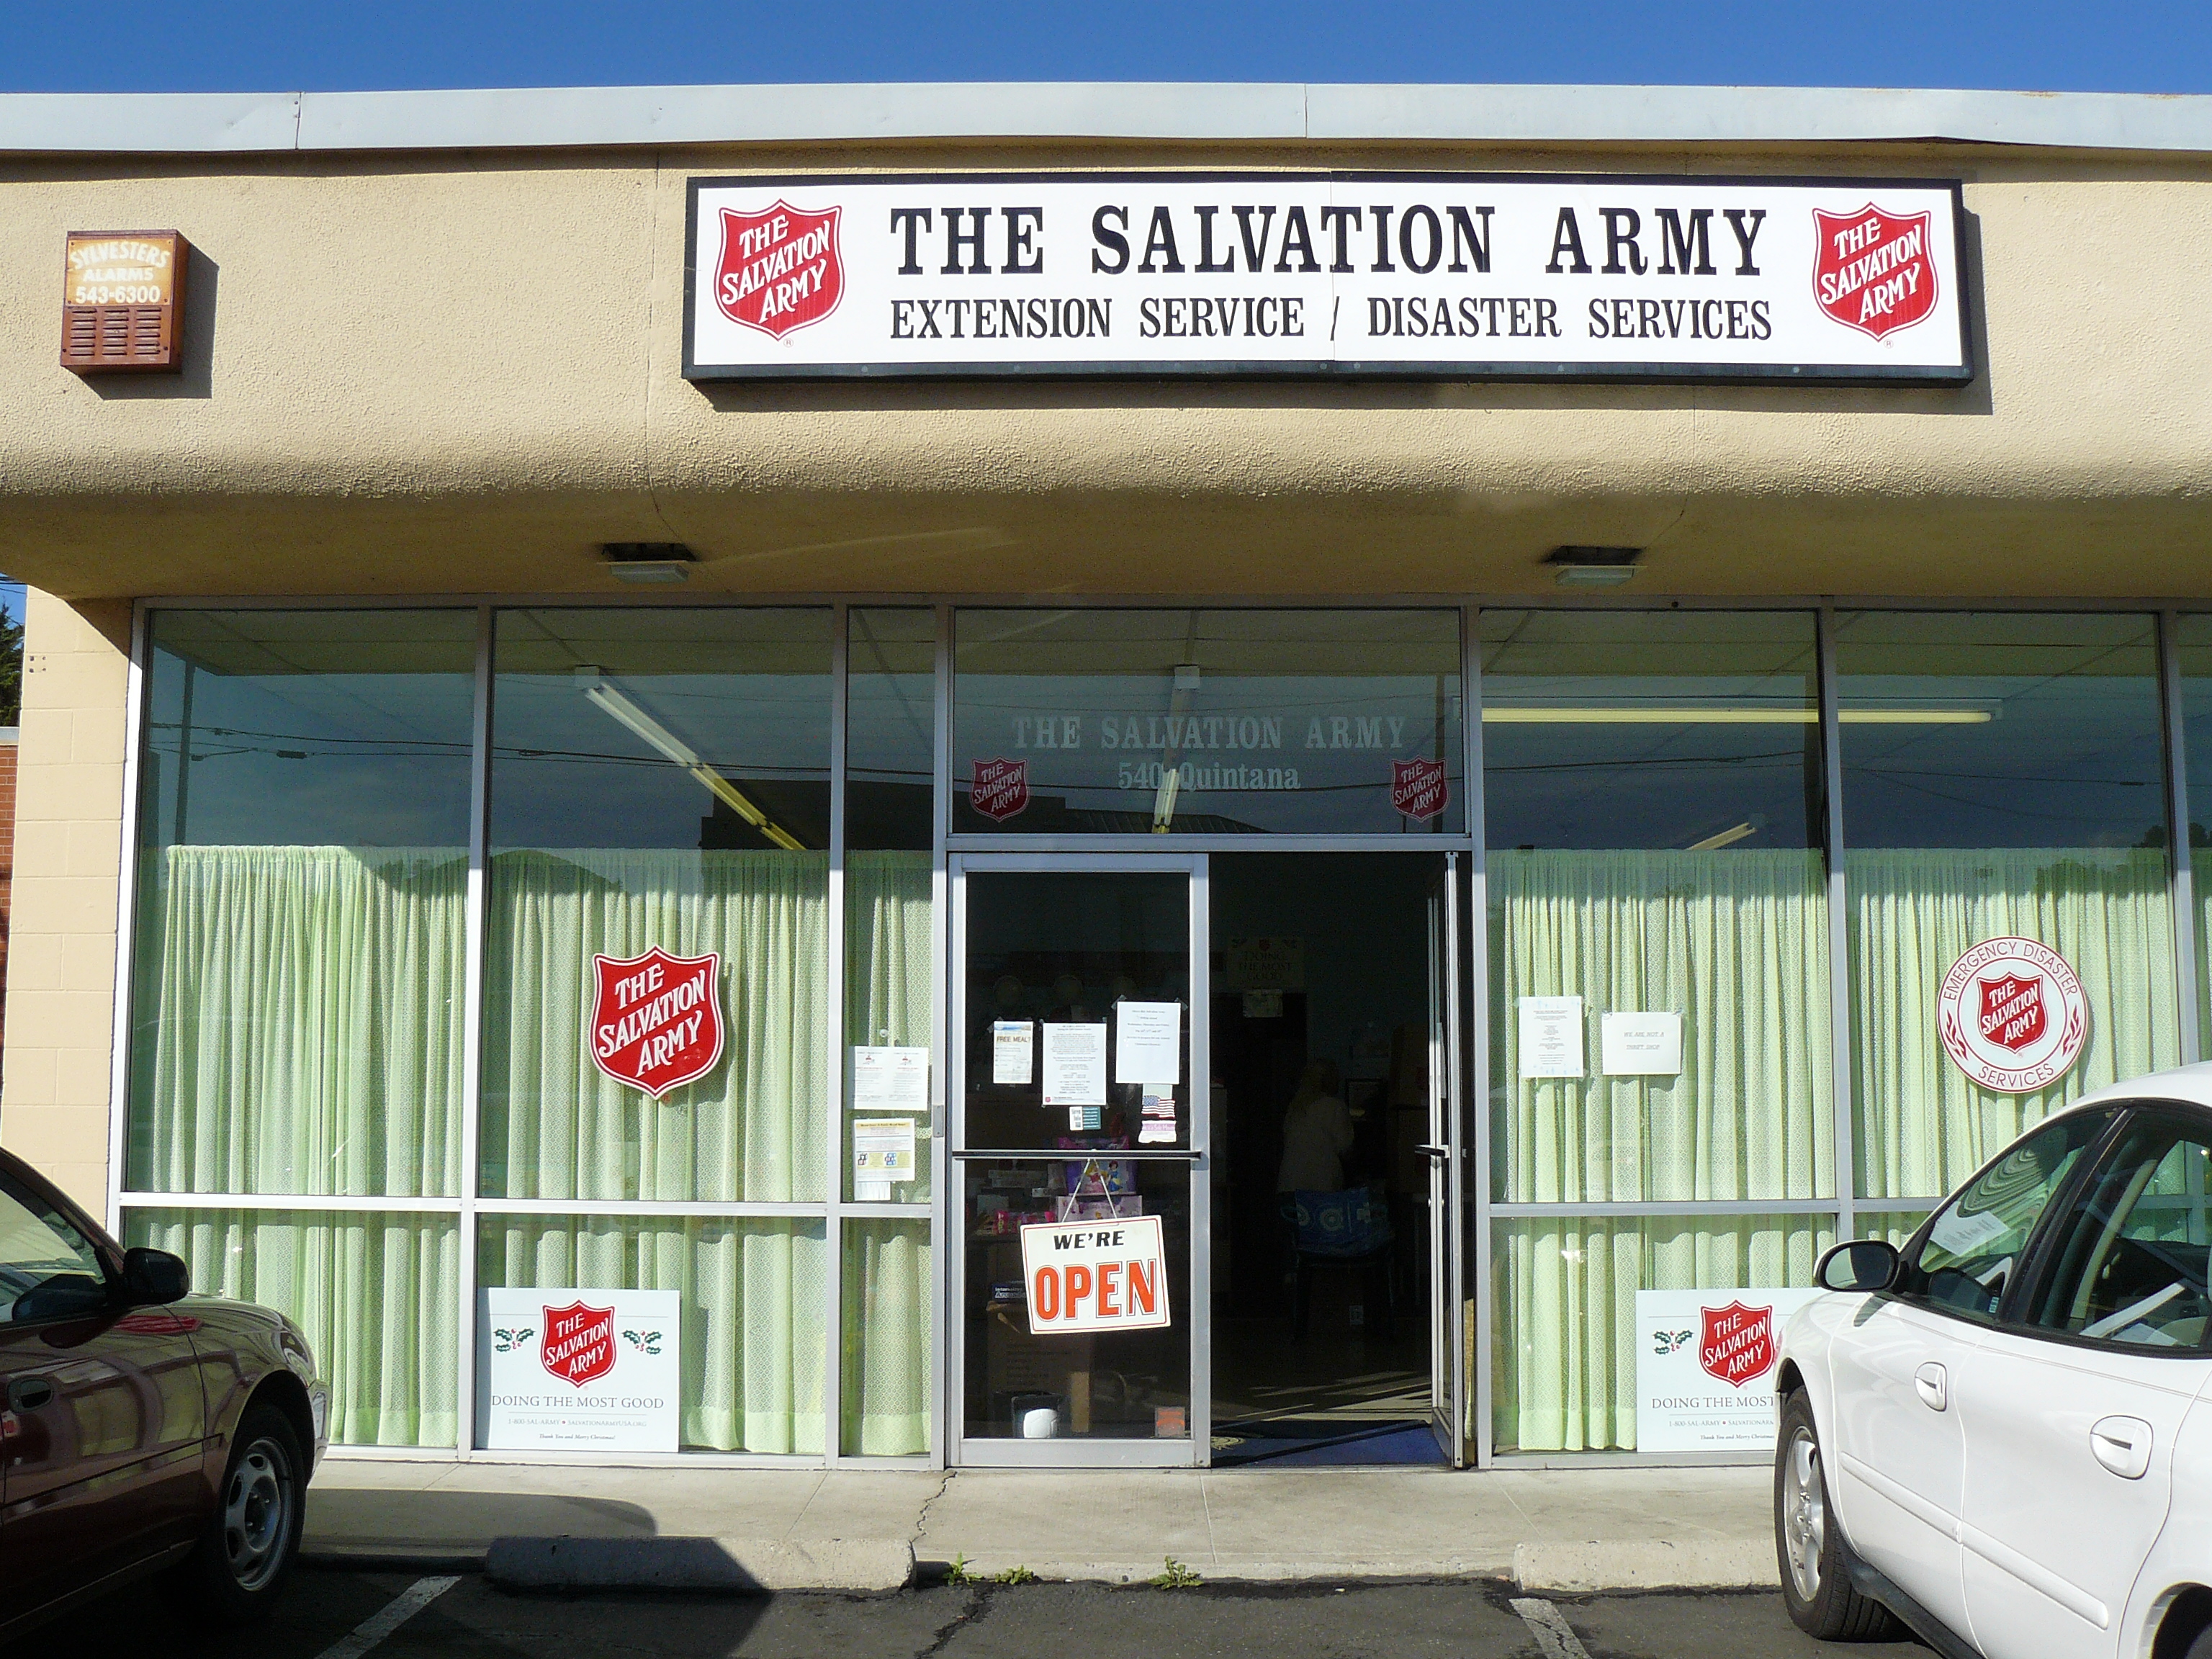
restaurant, army, bay, interior design, morro, salvationarmy, retail, salvation, window covering